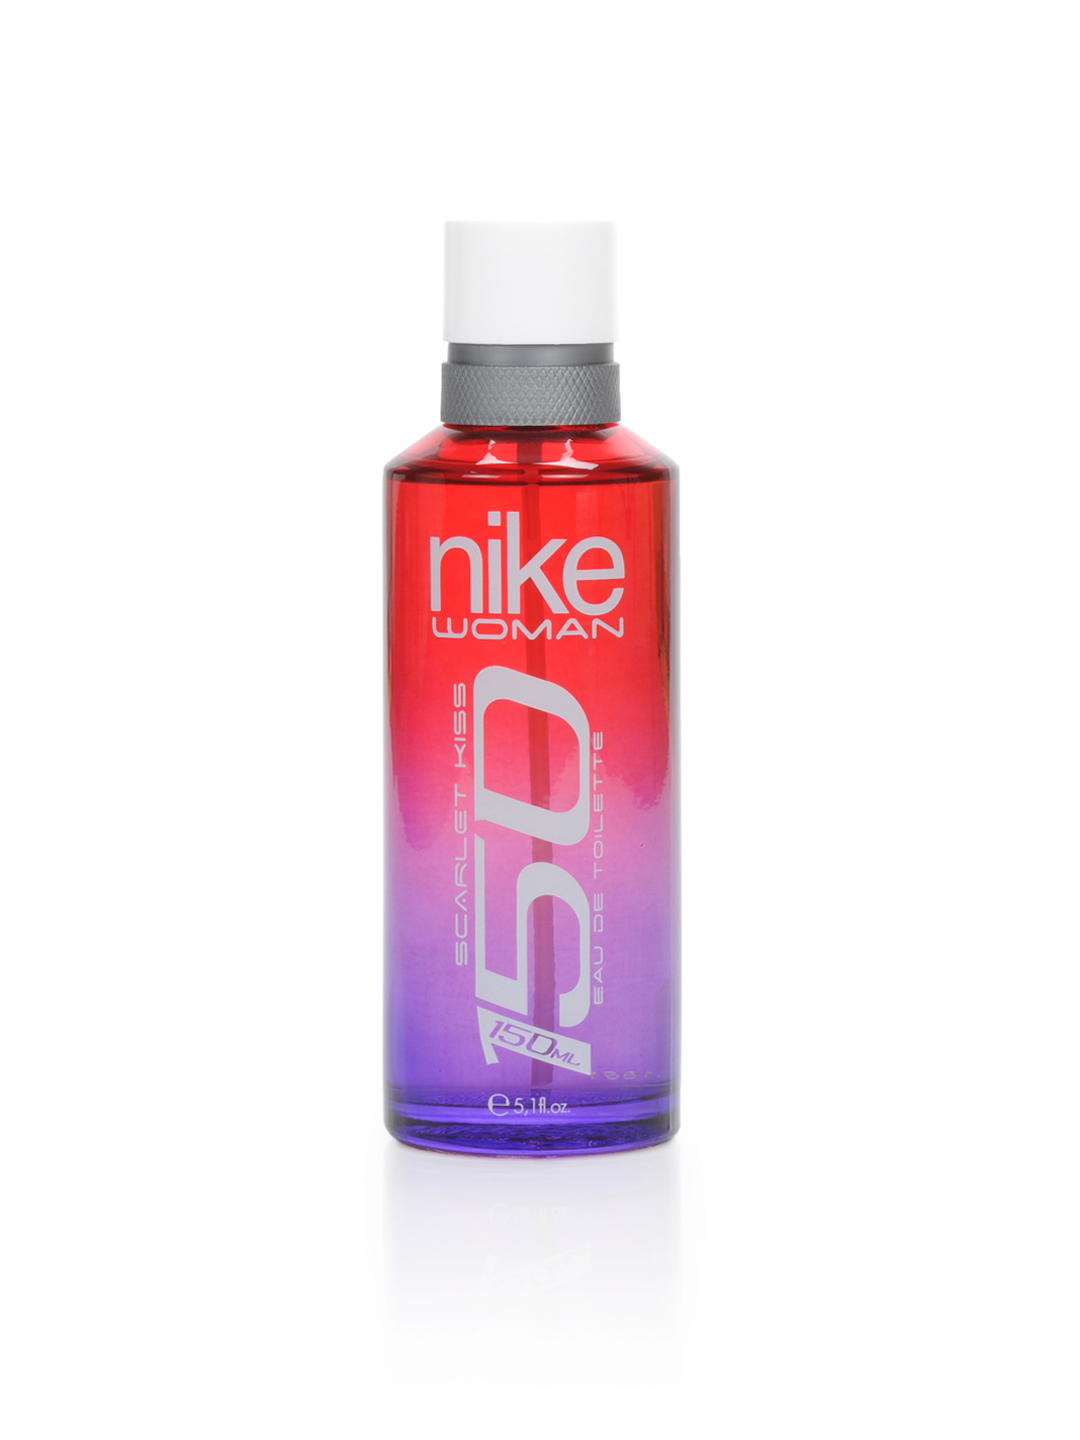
Nike Fragrances Women Beyond Elements Perfume 150 ml
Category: Personal Care / Fragrance / Perfume and Body Mist
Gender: Women
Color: White
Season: Spring 2017
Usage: Casual